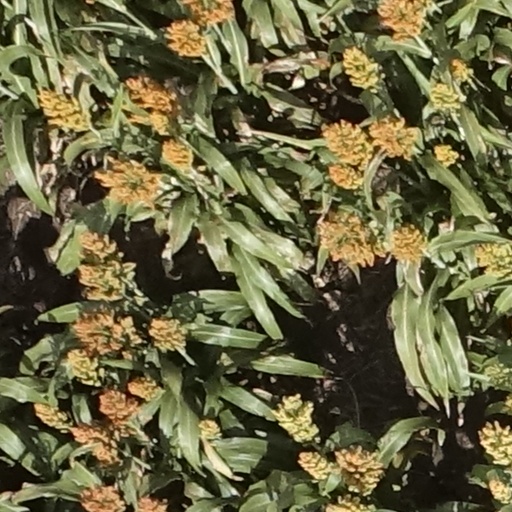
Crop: sorghum